Roxboro Male Academy and Methodist Parsonage

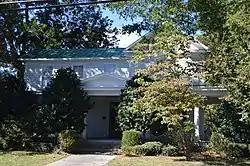
Front of the house

Roxboro Male Academy and Methodist Parsonage is a historic school and church parsonage located at 315 N. Main Street in Roxboro, Person County, North Carolina. The original main block, a two-story, single-pile, frame building with Greek Revival elements, was constructed between 1840 and 1854. A two-story addition with Italianate-style addition was built in the late-19th century. The house took on some Colonial Revival style design elements with the addition of a front porch and interior changes in that style. It is one of the oldest buildings still standing in the town of Roxboro and served as a Methodist parsonage from 1854 to 1915.